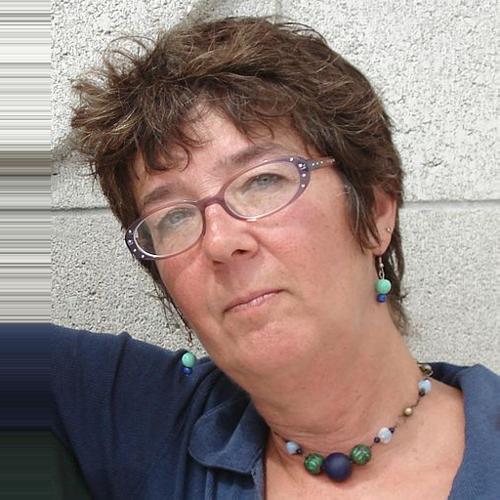
Age: 56